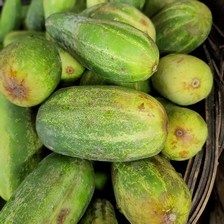
Label: cucumber